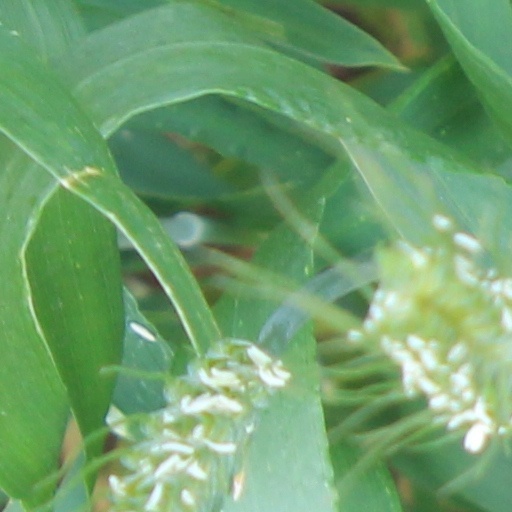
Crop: wheat